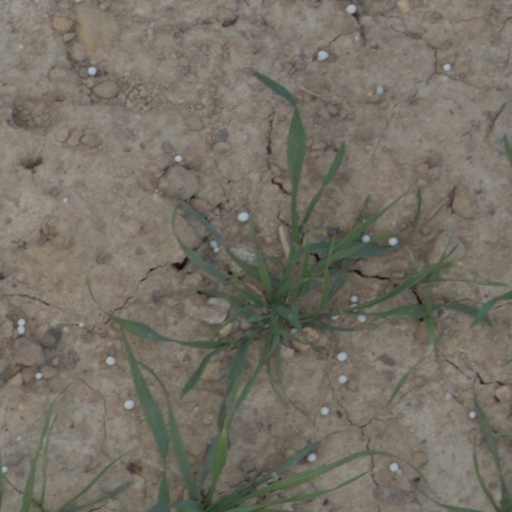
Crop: wheat